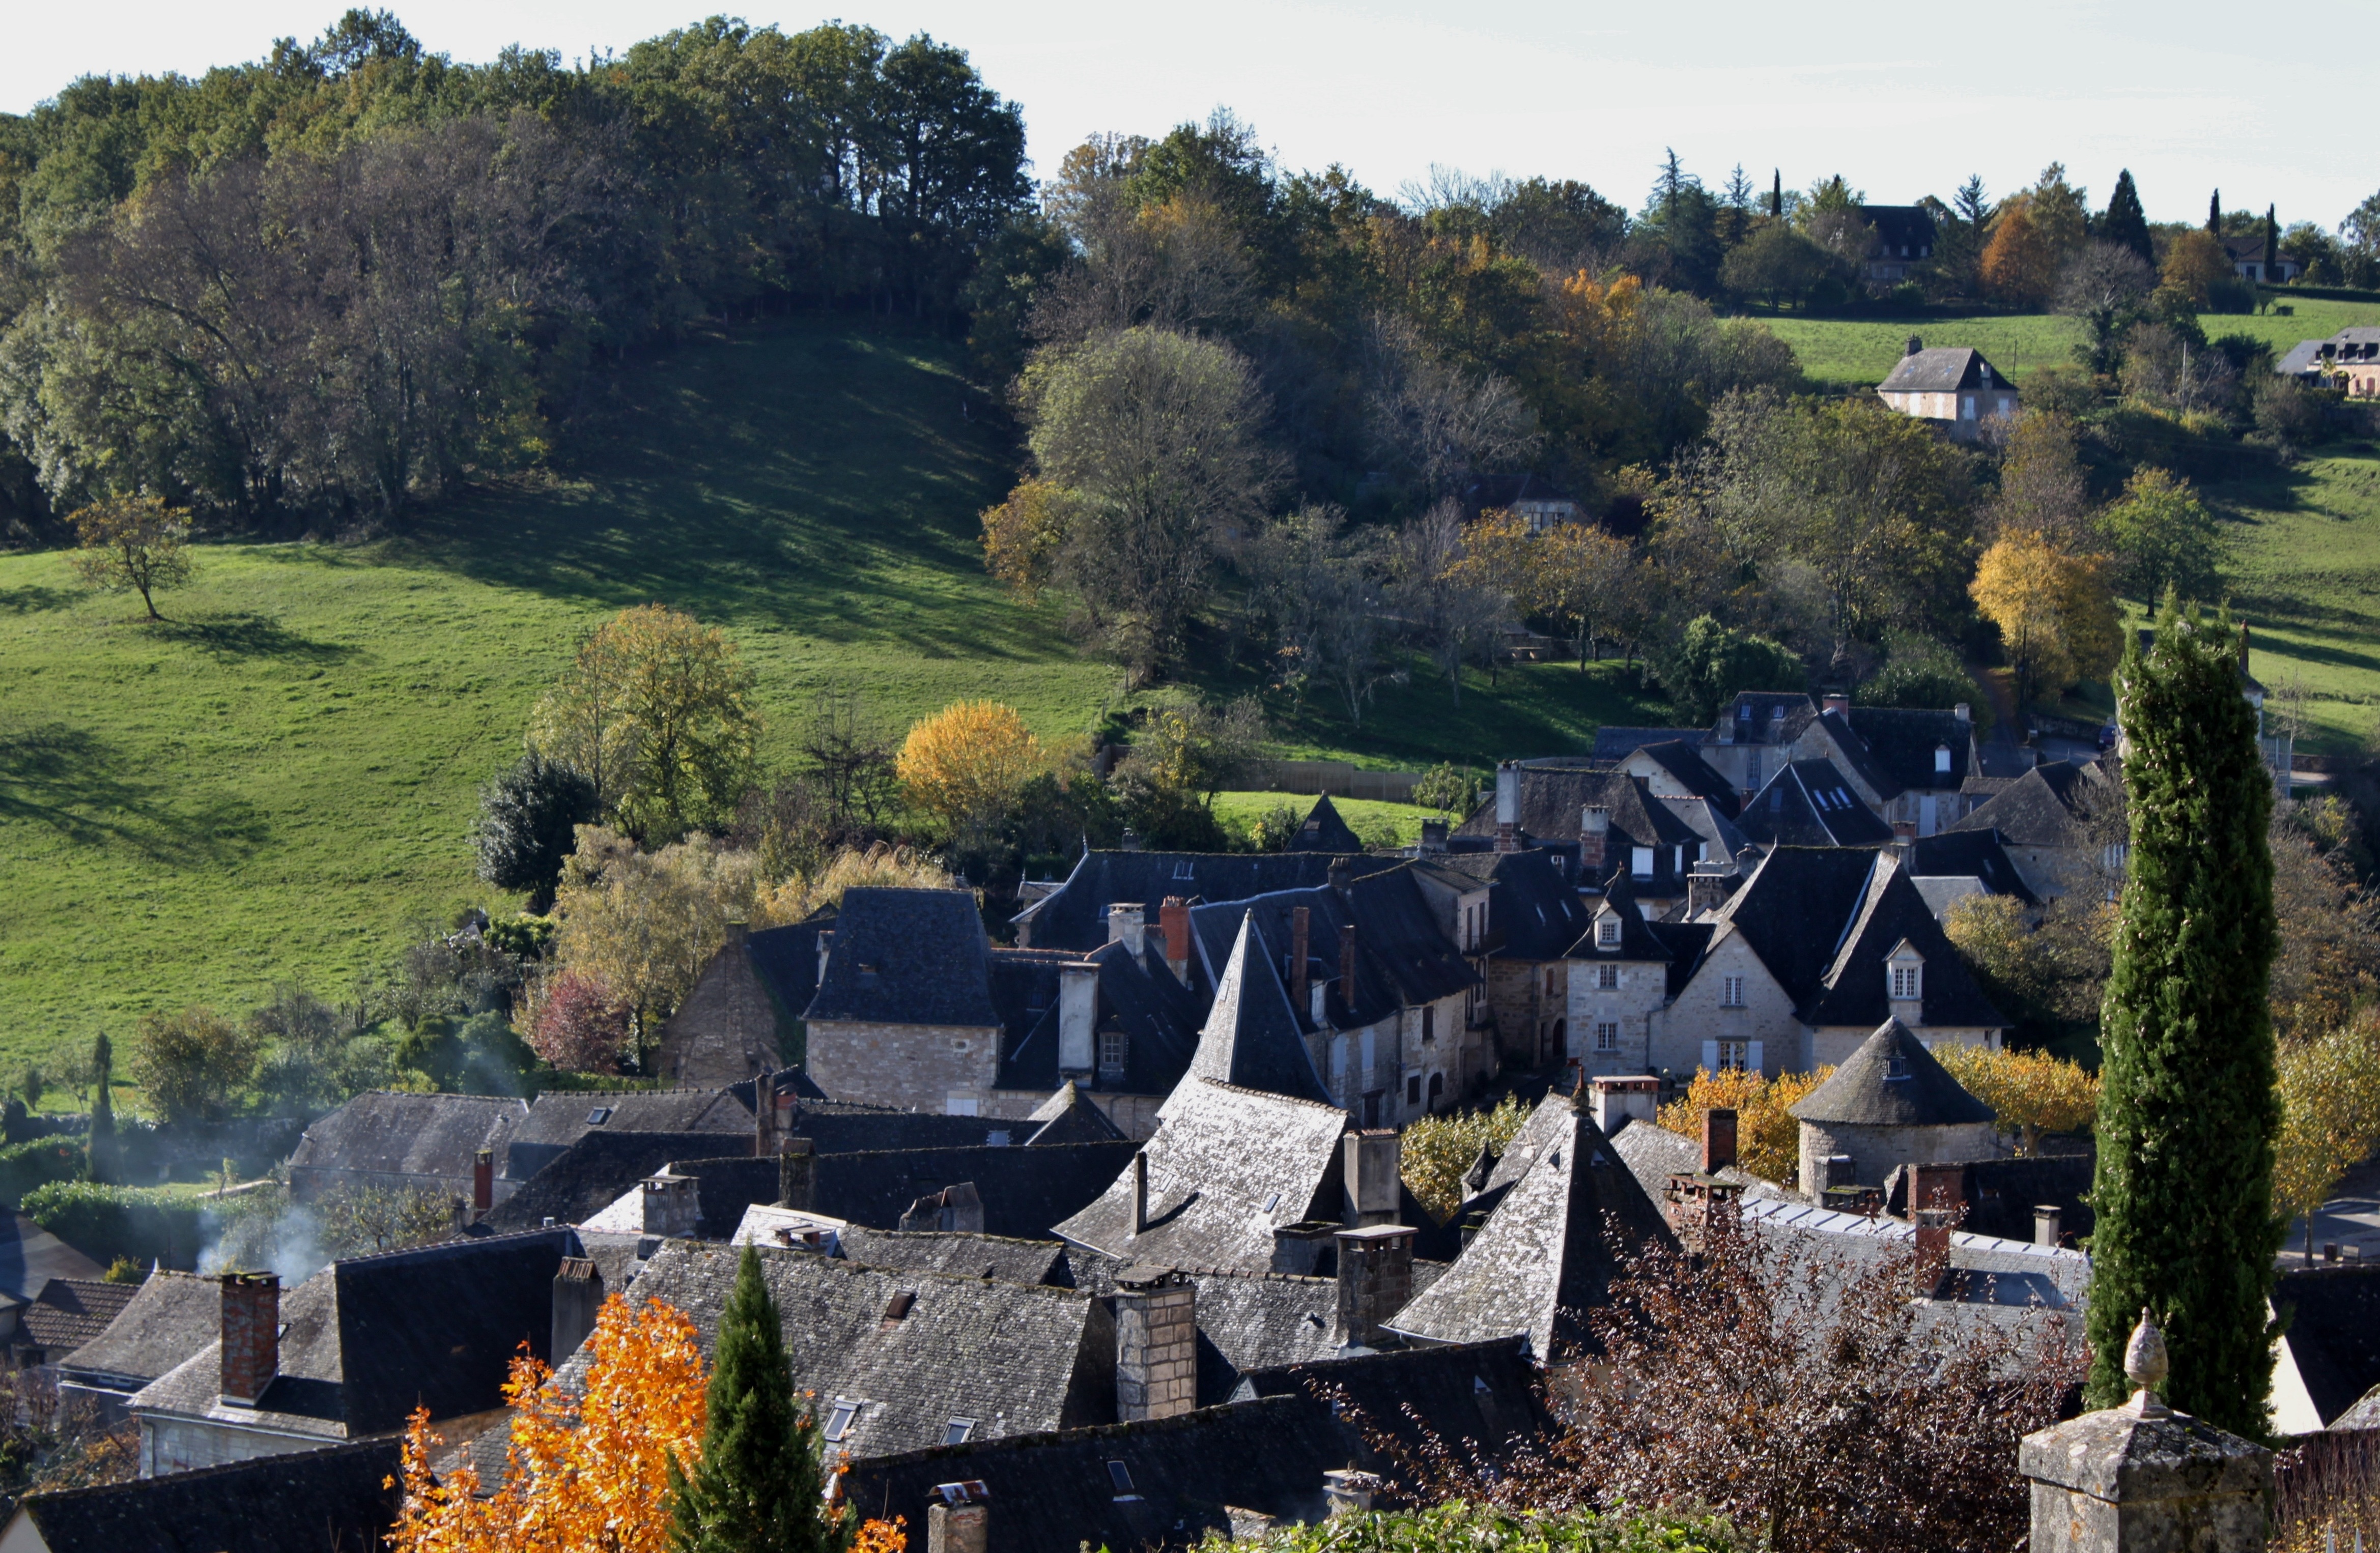
landscape, tree, hill, town, chateau, village, france, autumn, castle, tourism, ruins, rural area, old village, corr ze, human settlement, lauze roofs